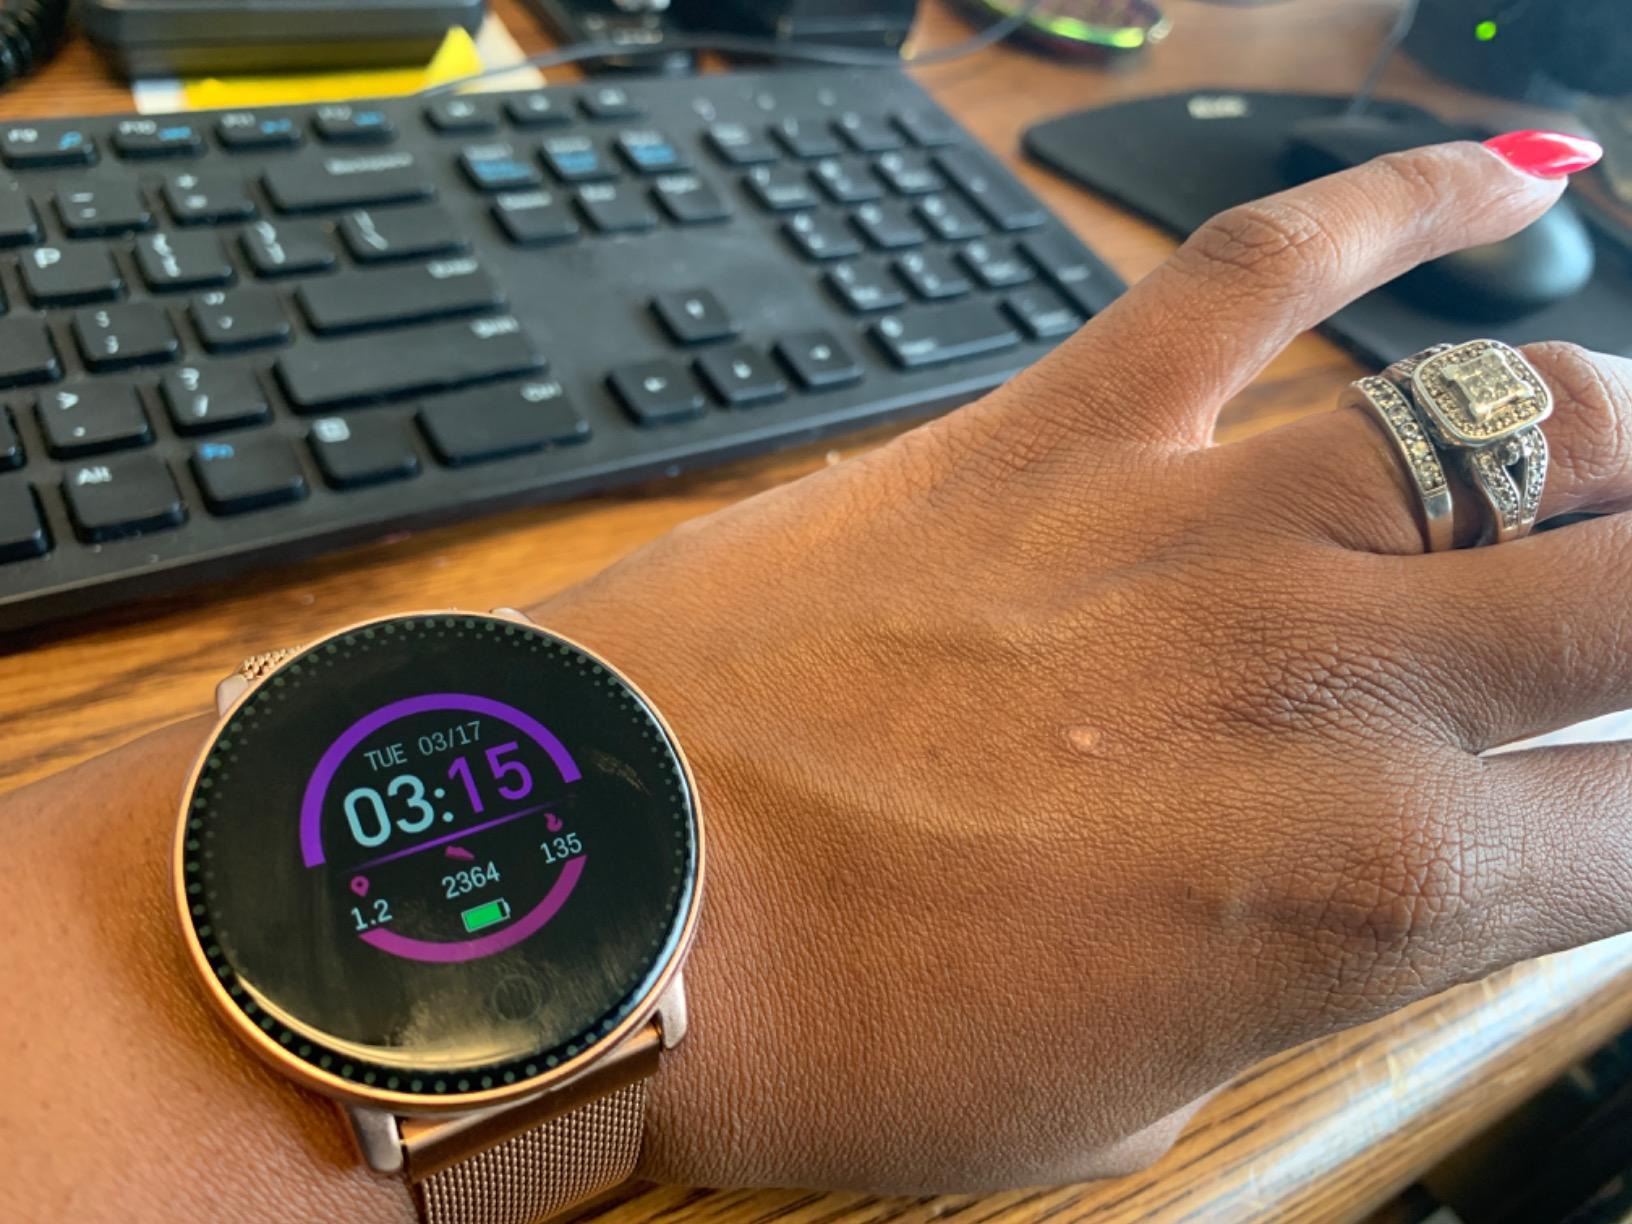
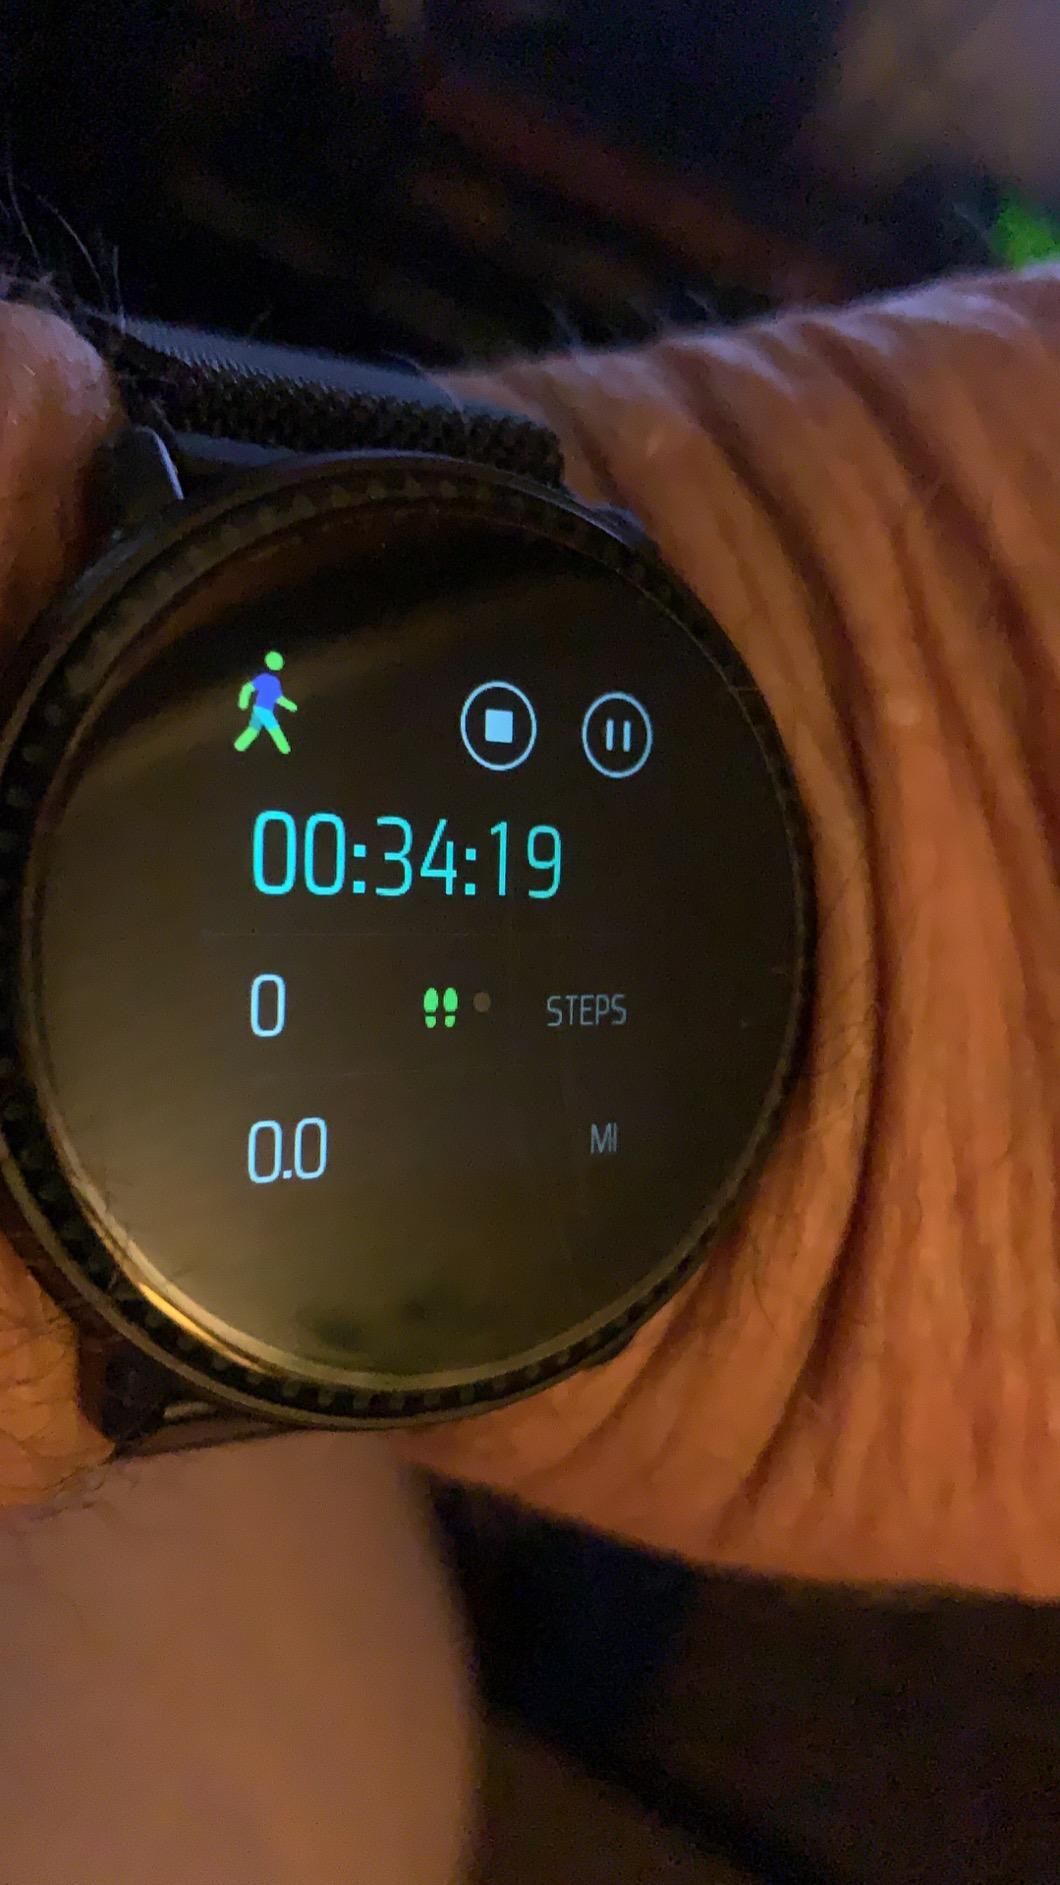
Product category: smartwatch
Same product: no